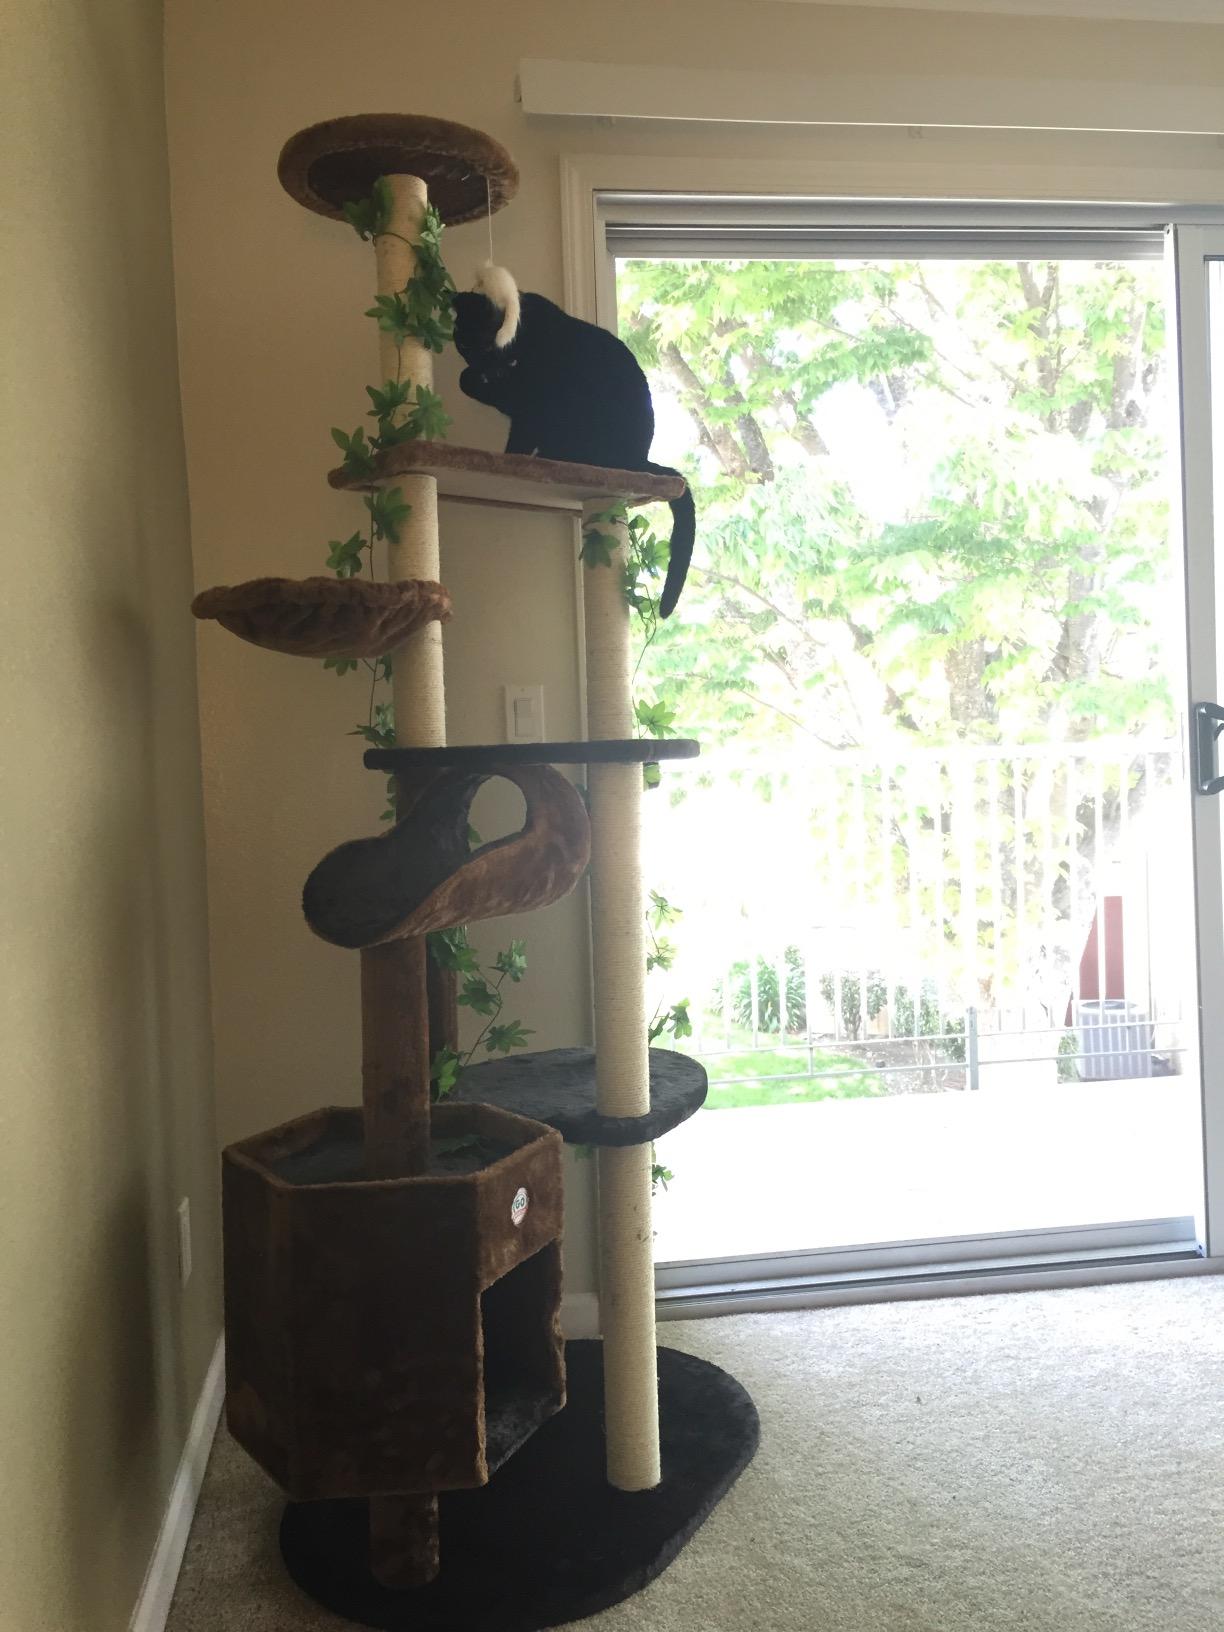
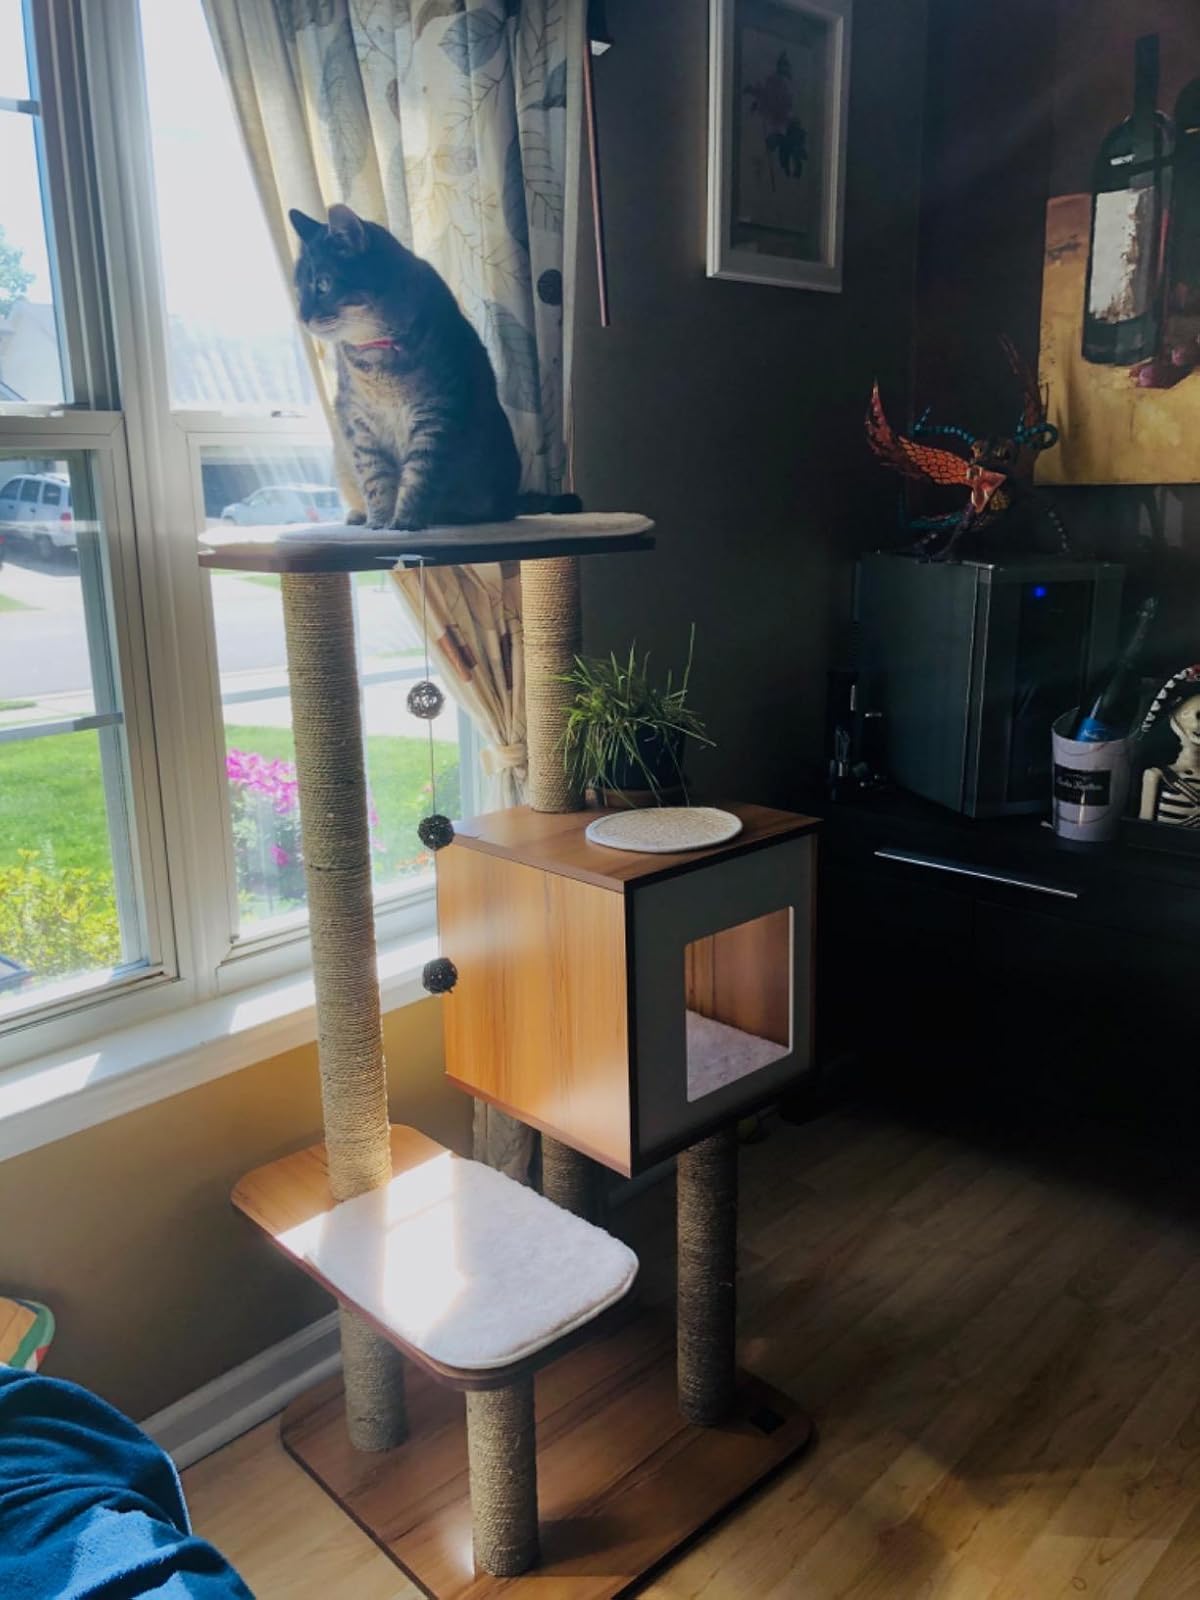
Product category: items_cat tree
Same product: no